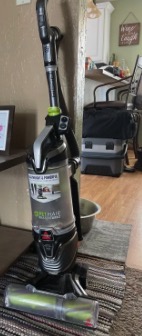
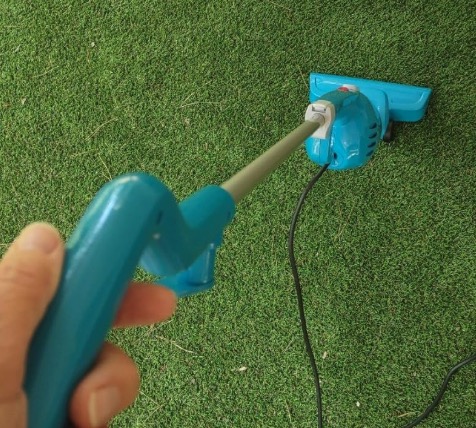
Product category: items_vacuum
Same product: no